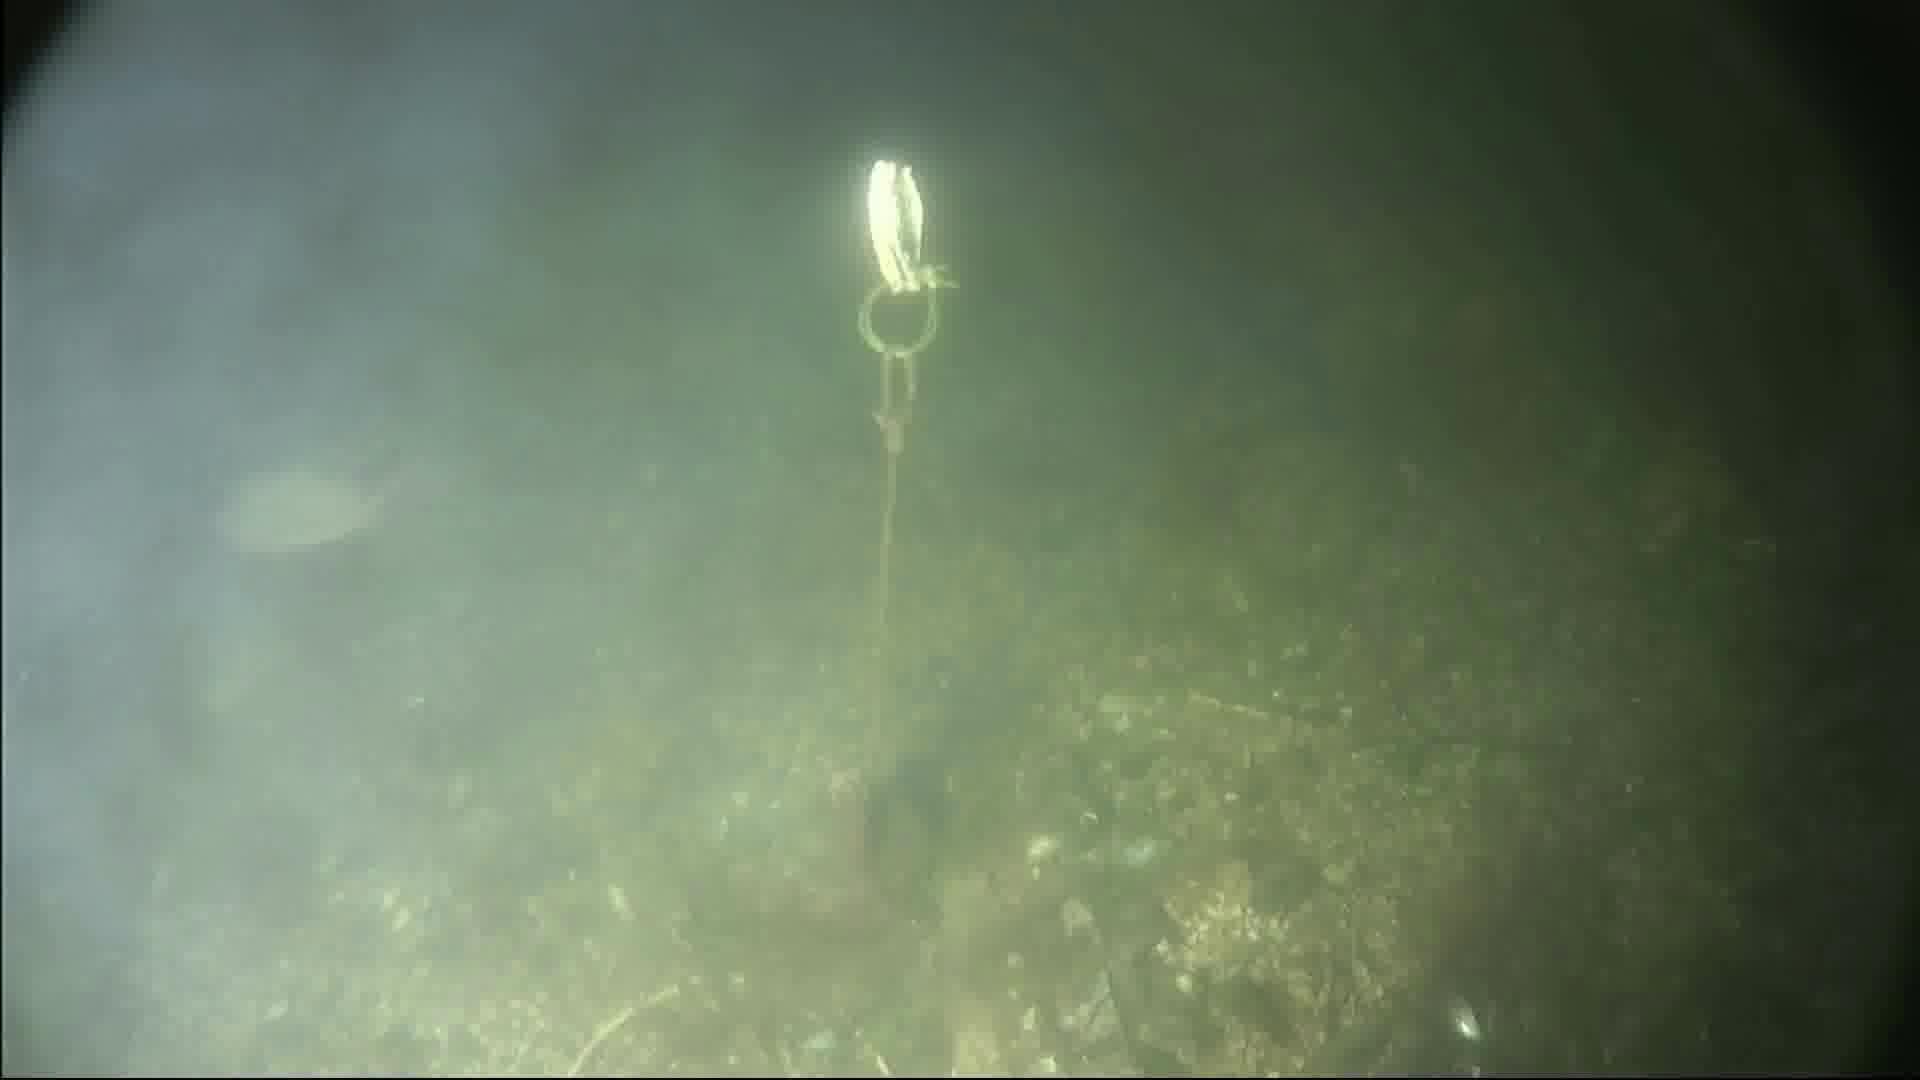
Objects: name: fish
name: crab